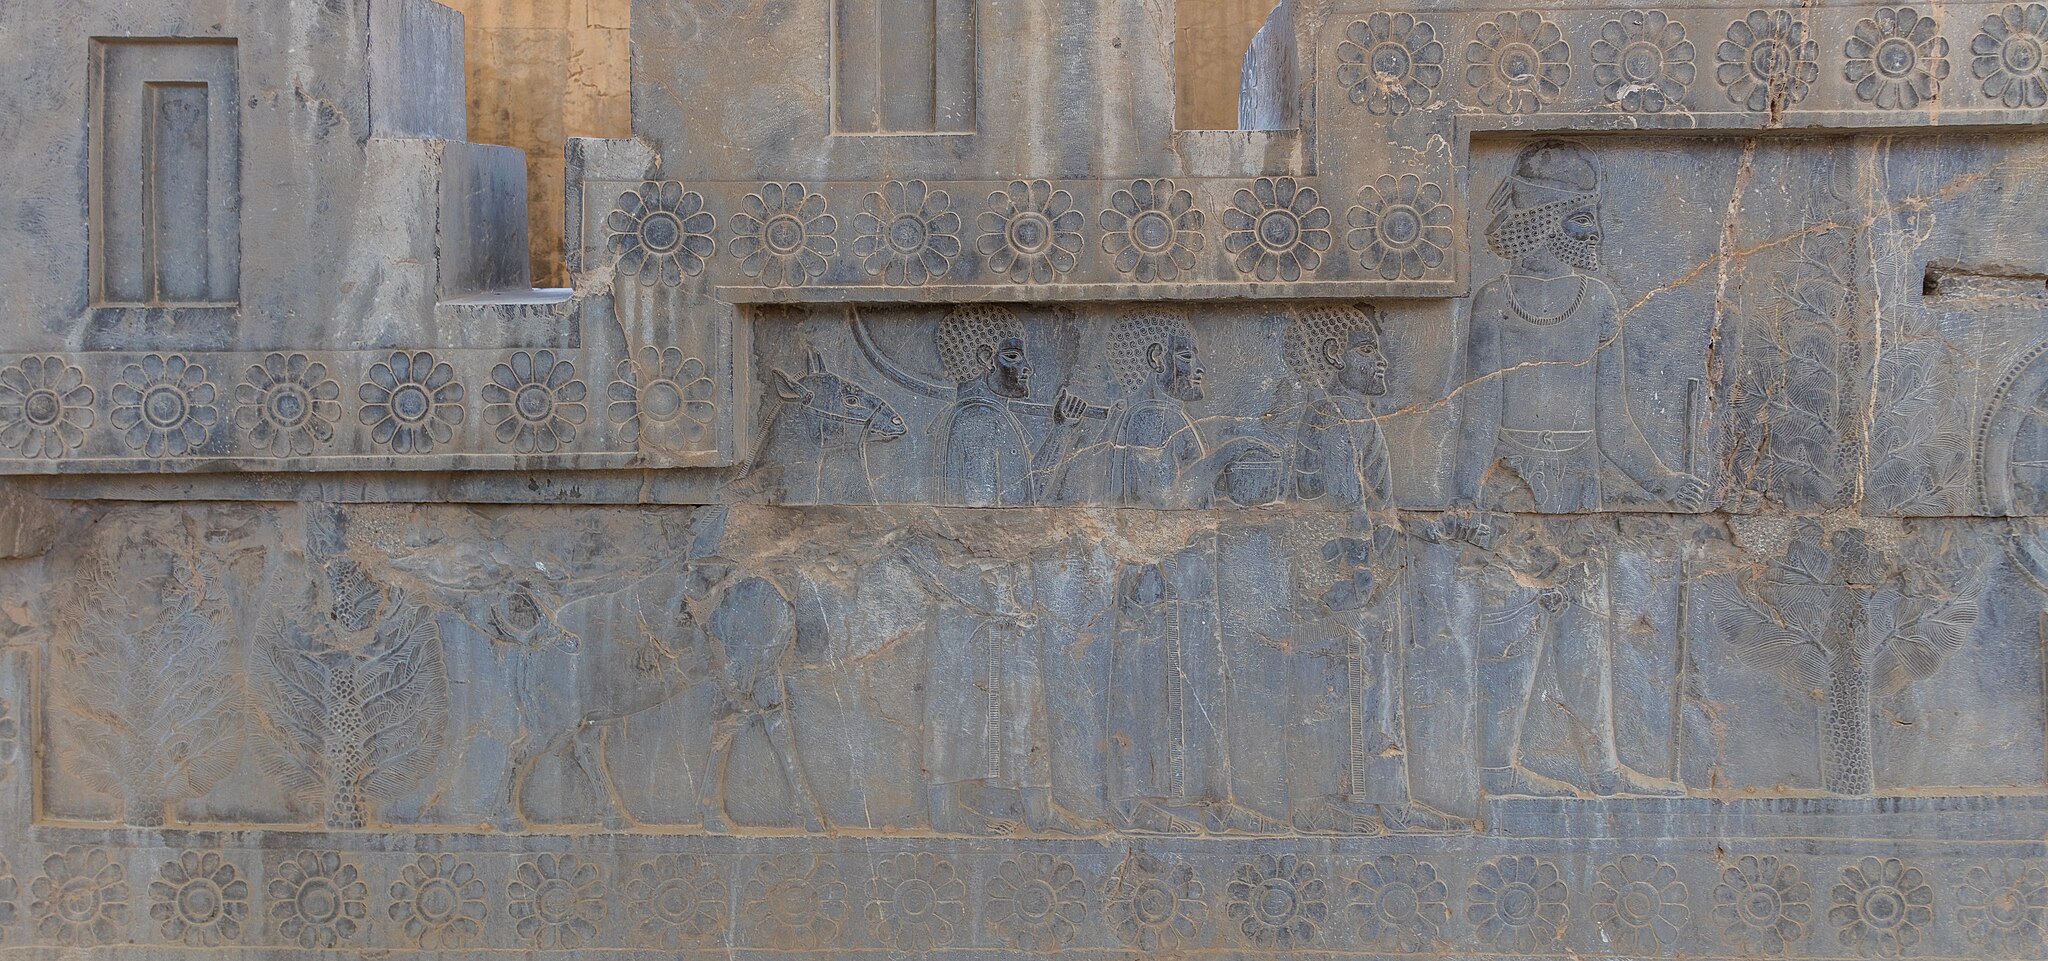
Title: Persépolis, Irán, 2016-09-24, DD 47
Description: Persepolis, Iran
Date: 2016-09-24 10:59:06
Categories: Taken with Canon EOS 5DS R, September 2016 in Iran, Images by User:Poco a poco, Images from Wiki Loves Monuments 2016, Cultural heritage monuments in Iran with known IDs, Images of Iran by User:Poco a poco, Images from Wiki Loves Monuments by User:Poco a poco, Images from Wiki Loves Monuments 2016 in Iran, Iran photographs taken on 2016-09-24, Images from Wiki Loves Monuments in Marvdasht, 2016 in Persepolis, Nubian delegation, Apadana, Images by User:Poco a poco taken in 2016